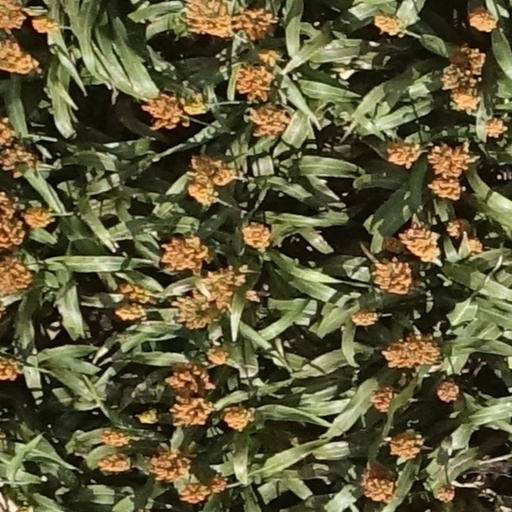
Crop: sorghum